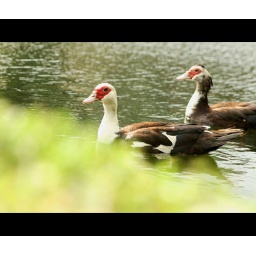
Shot this at a lake near my house the other day.